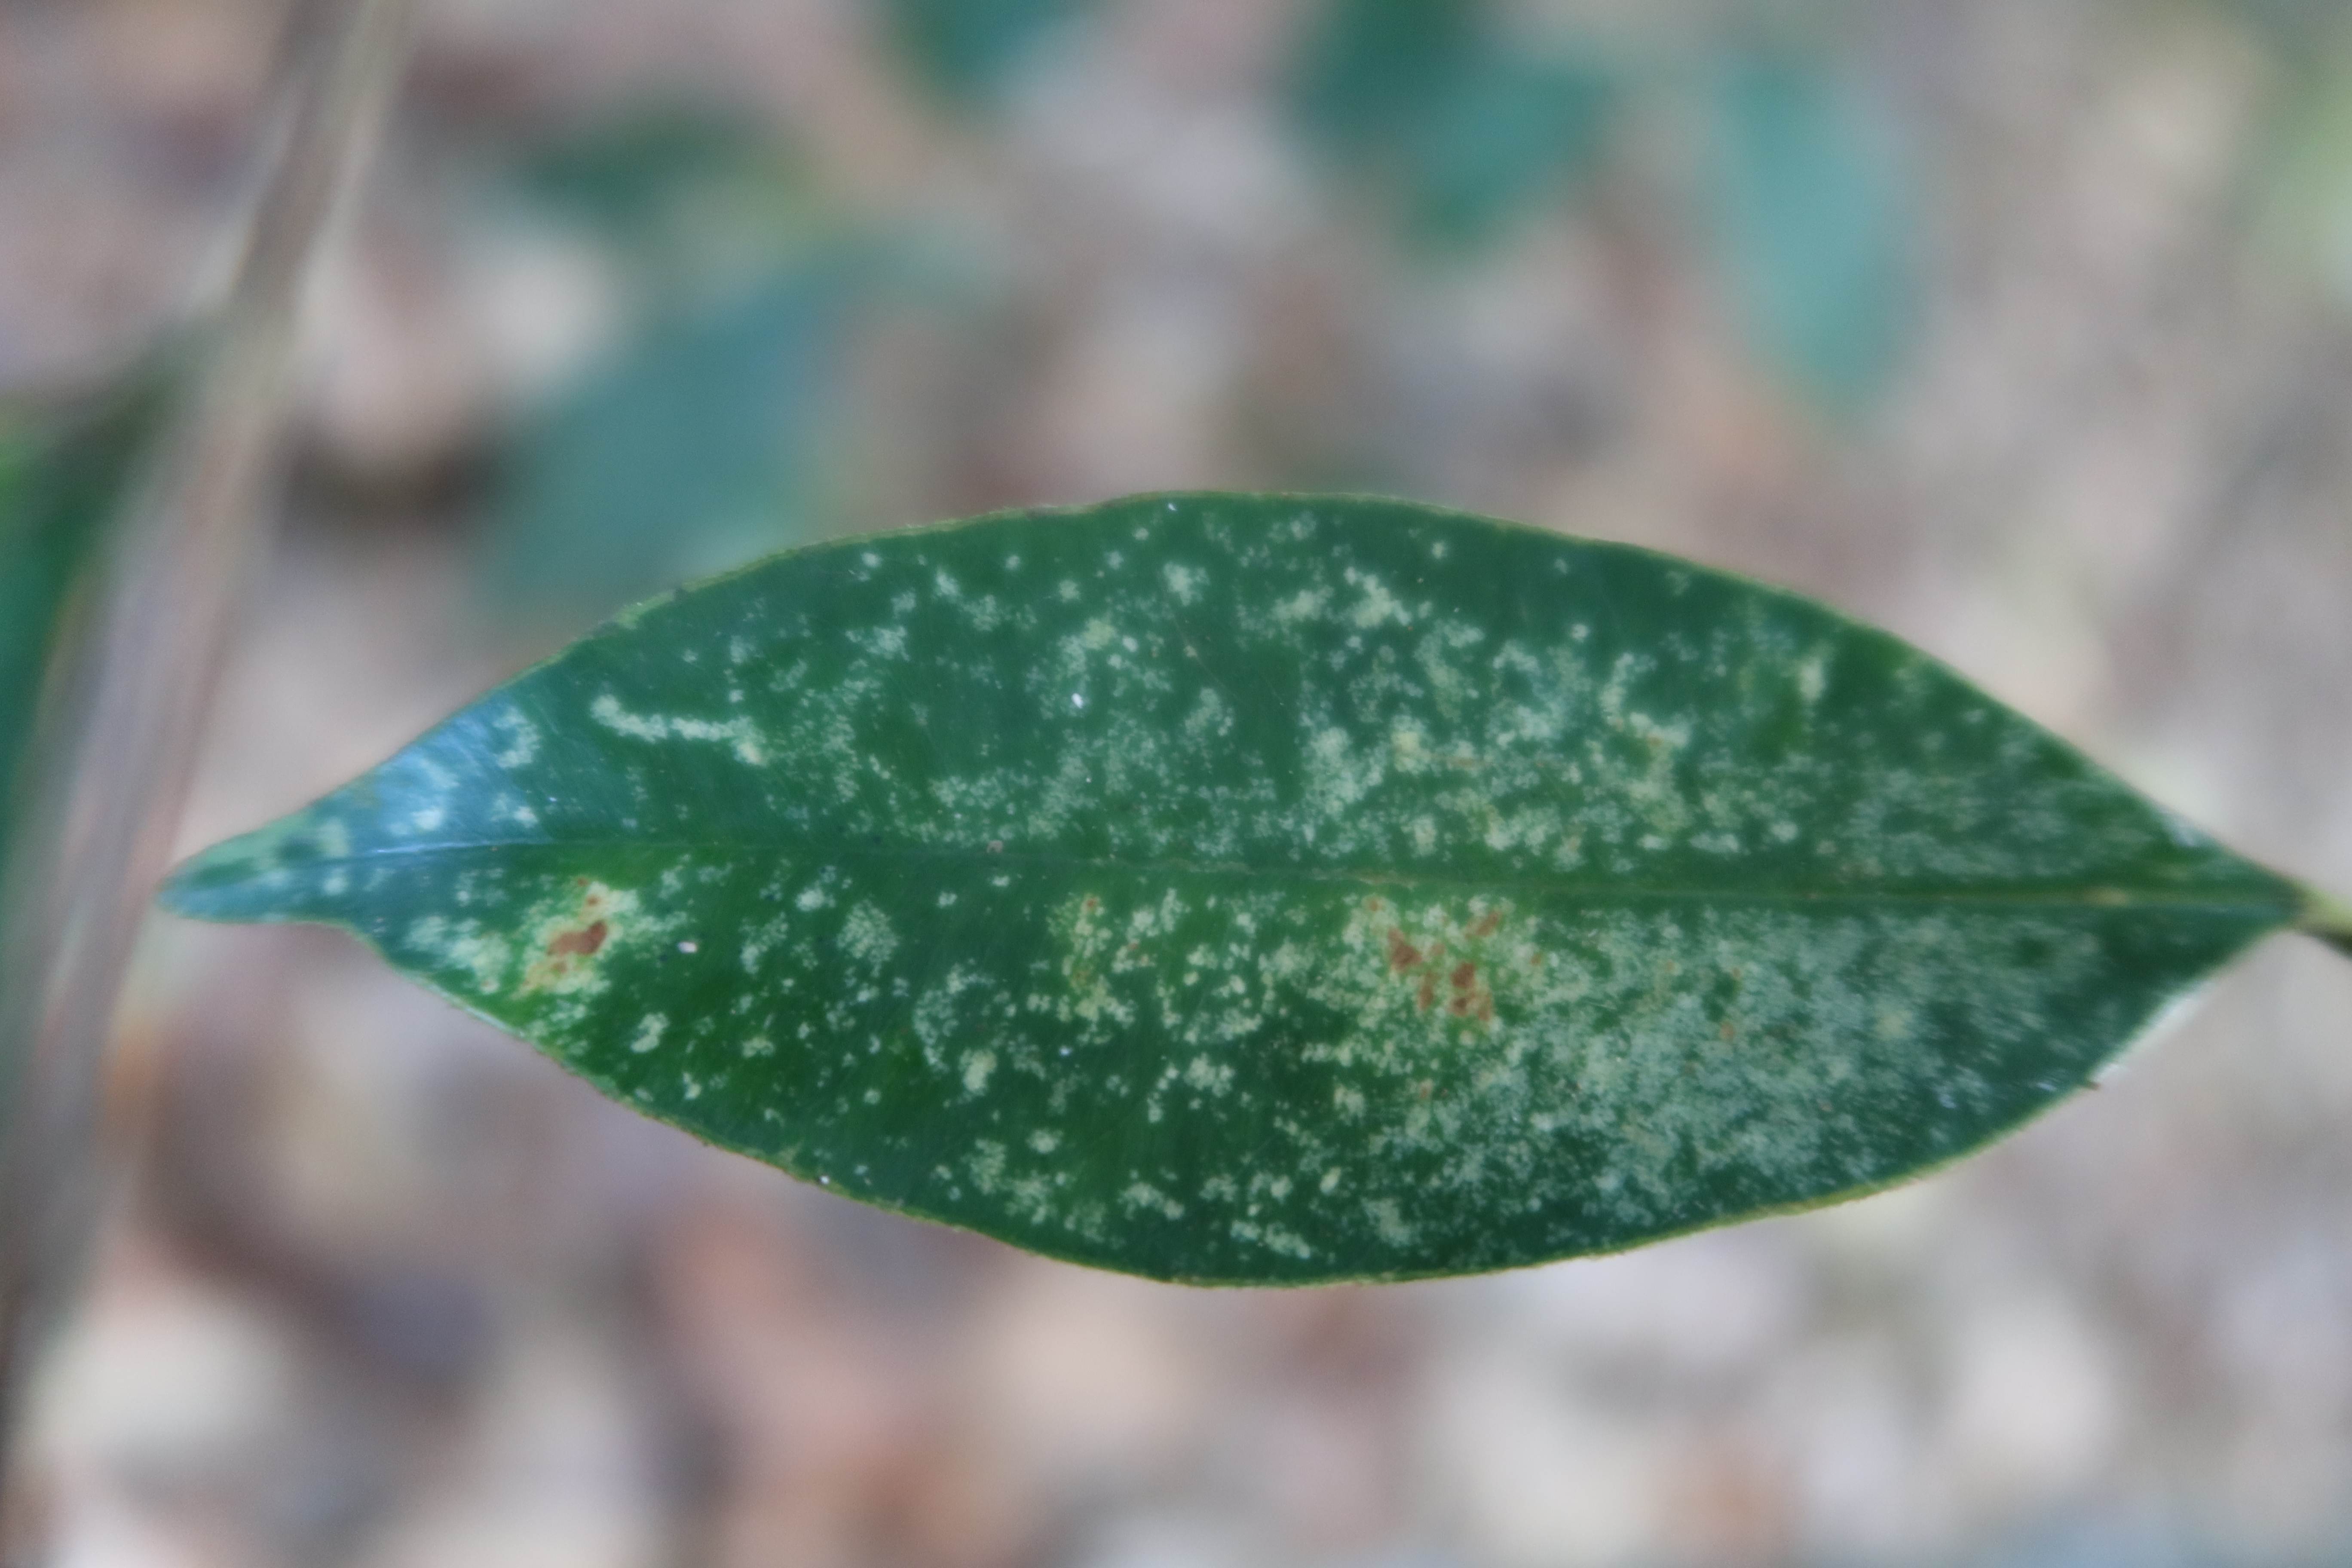
Label: Powdery mildew